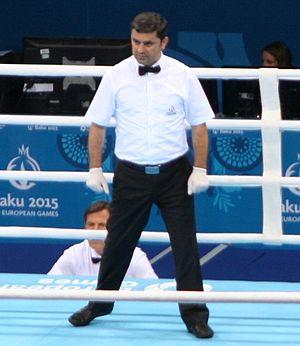
Fuad Aslanov est un boxeur azerbaïdjanais né le 2 janvier 1983 à Sumqayit.